Attenborough and the Giant Egg

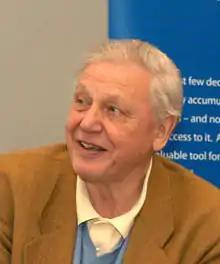
"Attenborough and the Giant Egg" was presented and written by David Attenborough

John Walsh of "The Independent" praised the film, especially Attenborough's role as a presenter, calling it a "bitty but fascinating documentary." Michael Deacon, a critic for" The Daily Telegraph", wrote that the documentary demonstrated the "evolution of television presentation," and commended Attenborough for his "rare and unteachable ability to speak as if addressing you alone, rather than an audience of millions." Andrew Anthony of "The Guardian" was critical of the backstory of the documentary, writing that it exaggerated the mystery of the egg. However, Anthony lauded Attenborough, commenting that "Attenborough's enduring passion for the planet's innumerable lifeforms remains one of television's abiding achievements."